Bike paths in Sydney

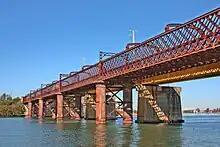
Meadowbank Railway Bridge, shared cycle and pedestrian path

The 1895 iron lattice Meadowbank Railway Bridge was replaced as the railway bridge for the Main Northern railway line by the John Whitton Bridge in 1980. In 2000 the old bridge was converted to a shared cycle and pedestrian path. Between 300 and 425 cyclists used the Old Meadowbank Rail Bridge on an average weekday in the 12 months to February 2014, with a greater number on the weekend.